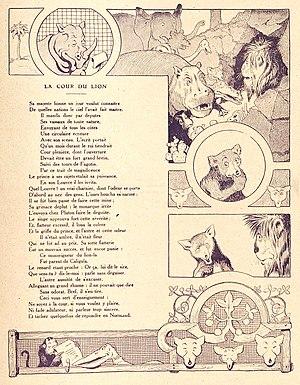
La Cour du Lion est la sixième fable du livre VII de Jean de La Fontaine situé dans le deuxième recueil des Fables de La Fontaine, édité pour la première fois en 1678. Elle est inspirée des isopets de Marie de France du XIIᵉ siècle, qui a été elle-même inspirée par les fables de Phèdre. Cette fable est une critique de la cour et du Roi. En effet, le Lion est la représentation du roi Louis XIV et les autres animaux de la cour. À la question du Lion, l'Ours et le Singe font dans l'excès : le premier est trop sincère, lorsque le second est trop flatteur. Le Renard, quant à lui, fait preuve de ruse en répondant « en Normand », c'est-à-dire évasivement. Le Roi est donc considéré comme sévère, punissant les personnages ne disant pas ce qu'il veut.